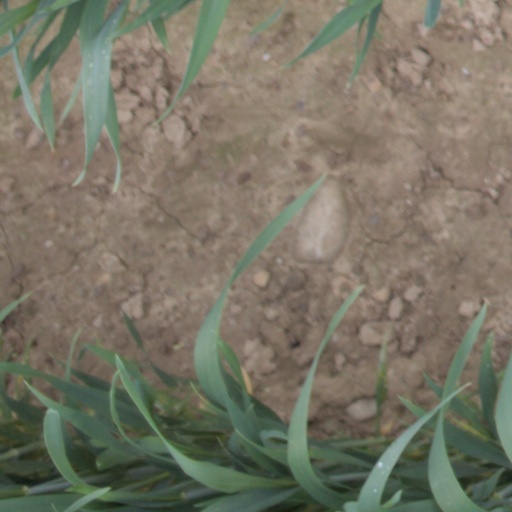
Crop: wheat